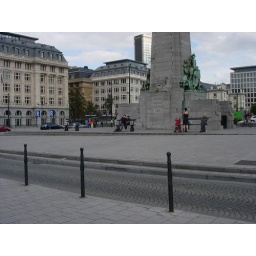
monument in front of the justice building